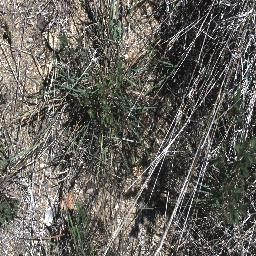
Label: negative